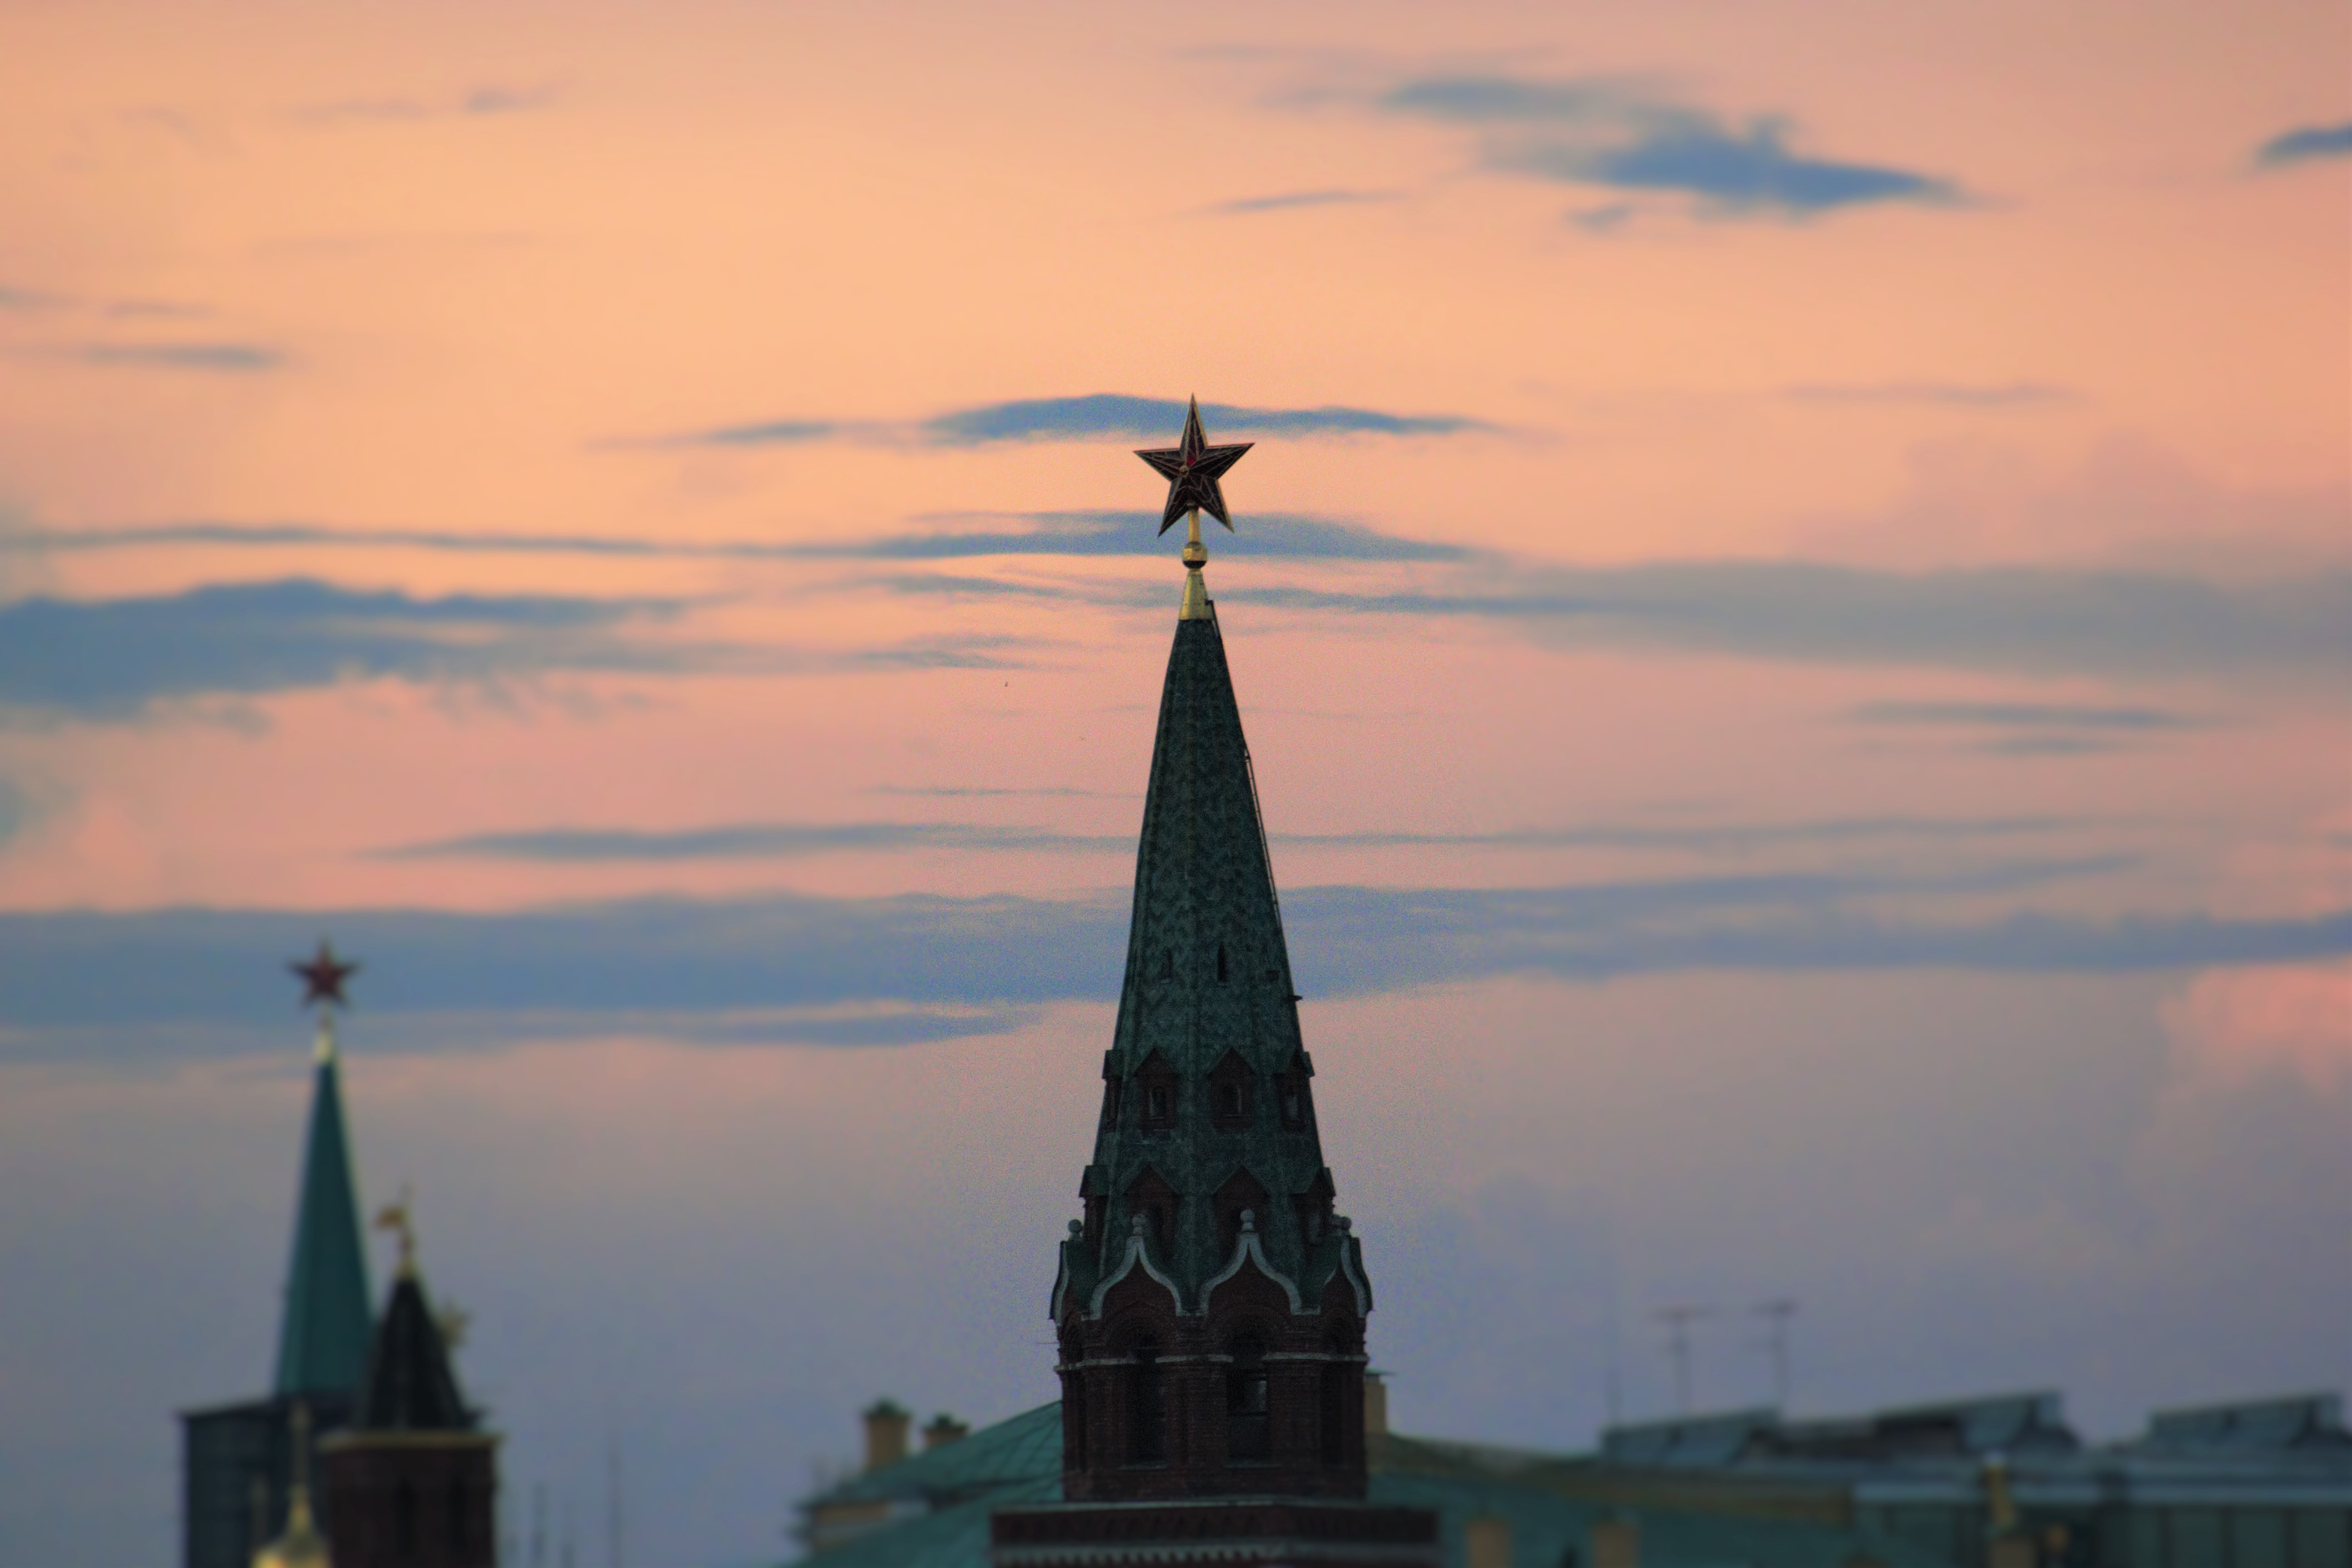
sea, cloud, architecture, sky, sunset, windmill, wind, dawn, city, monument, summer, dusk, evening, tower, capital, spire, steeple, backlight, moscow, russia, sunset sky, the kremlin